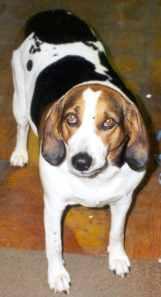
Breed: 216-n000063-Walker_hound